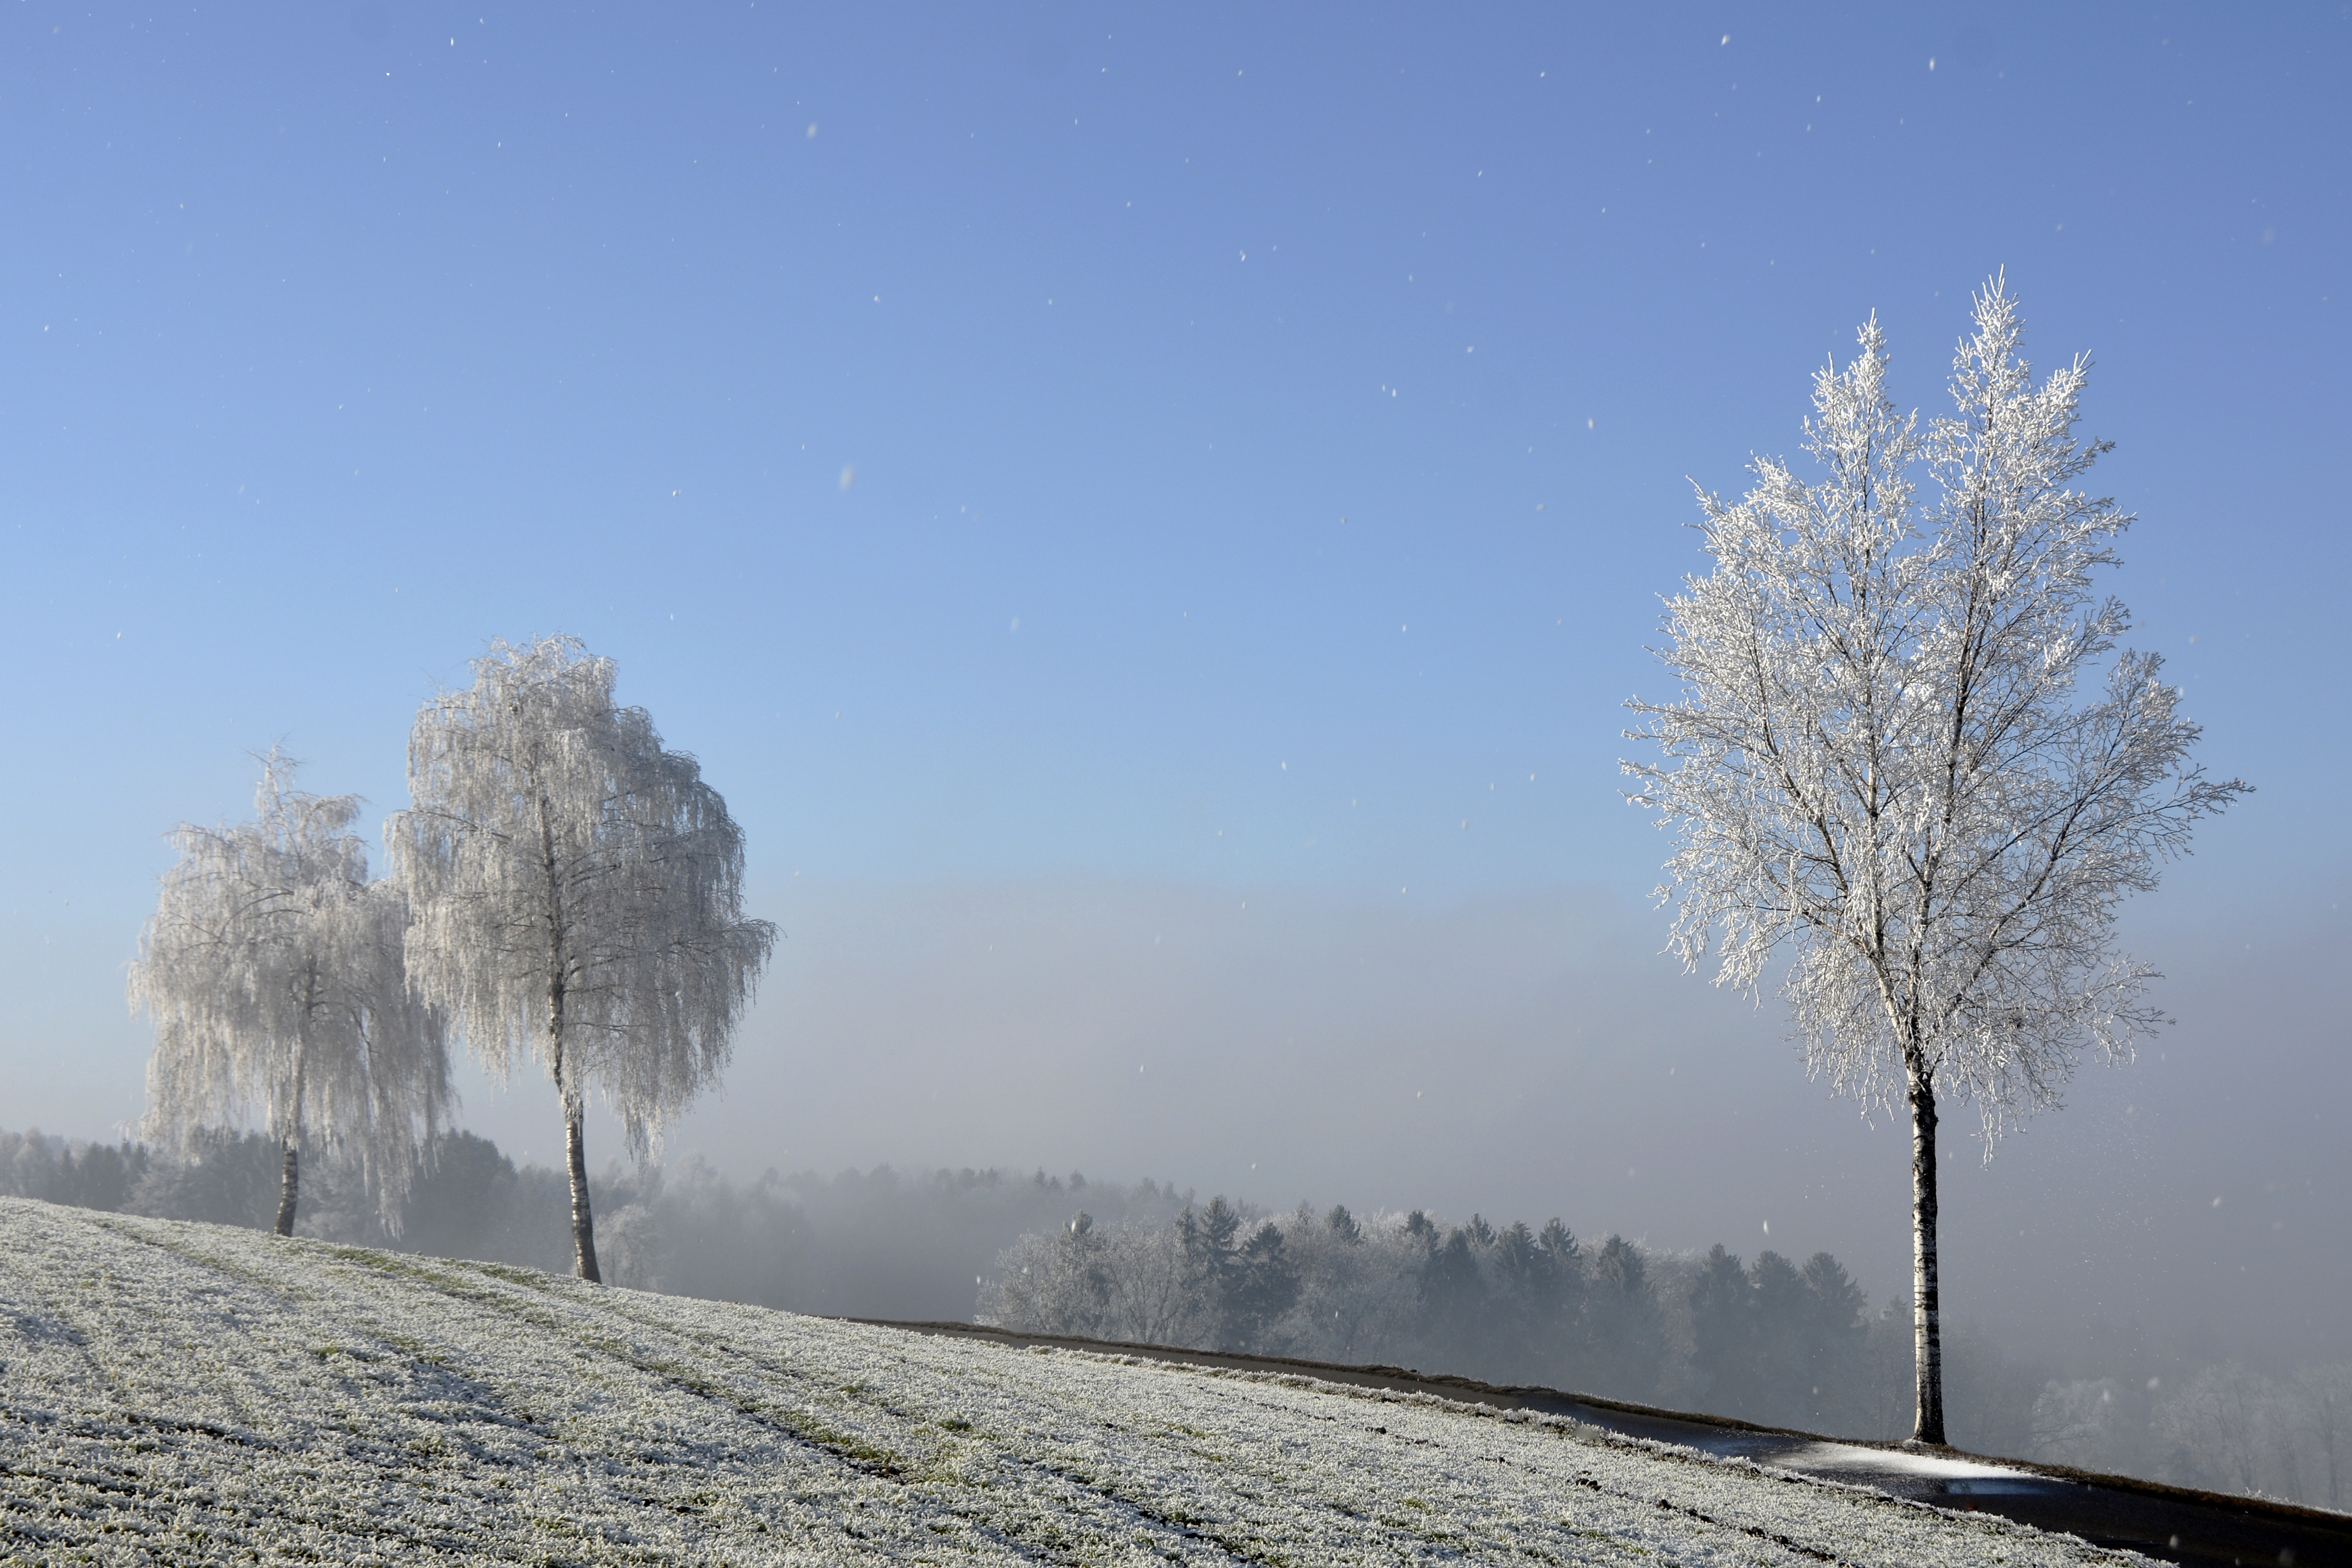
landscape, tree, nature, branch, mountain, snow, winter, cloud, plant, sky, sun, fog, road, mist, meadow, sunlight, morning, wind, frost, foggy, ripe, ice, weather, season, blue sky, trees, habitat, mood, wintry, freezing, morgentau, partly cloudy, atmospheric phenomenon, woody plant